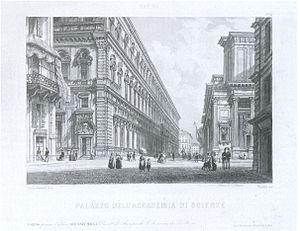
L'Académie des sciences de Turin se donne comme objectif de « contribuer au progrès scientifique, en promouvant les recherches et en prenant en charge la publication de leurs résultats, en contribuant à la diffusion du savoir par le moyen de congrès, colloques, séminaires, conférences, et tout autre moyen retenu apte, et autrement en donnant des avis et en formulant des propositions aux institutions publiques et organismes privés dans le champ de ses compétences »
La Galerie Sabauda, de Turin, a d'abord été accueillie dans les locaux du palais de l'Académie des Sciences. En 2014, elle a été déplacée à son nouveau siège dans la nouvelle aile de palais royal. C'est l'une des principales et prestigieuses pinacothèques d'Italie.